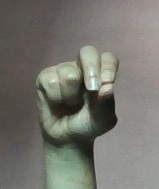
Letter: gaaf